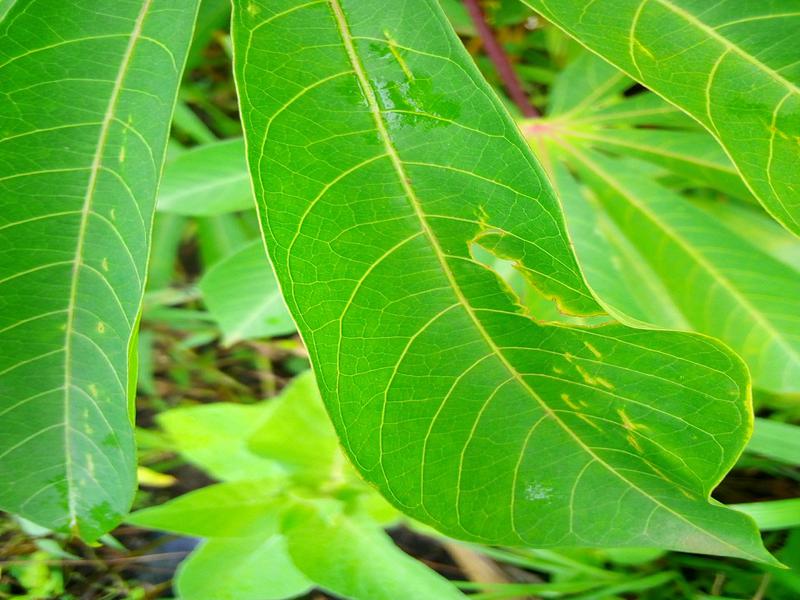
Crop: cassava
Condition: healthy